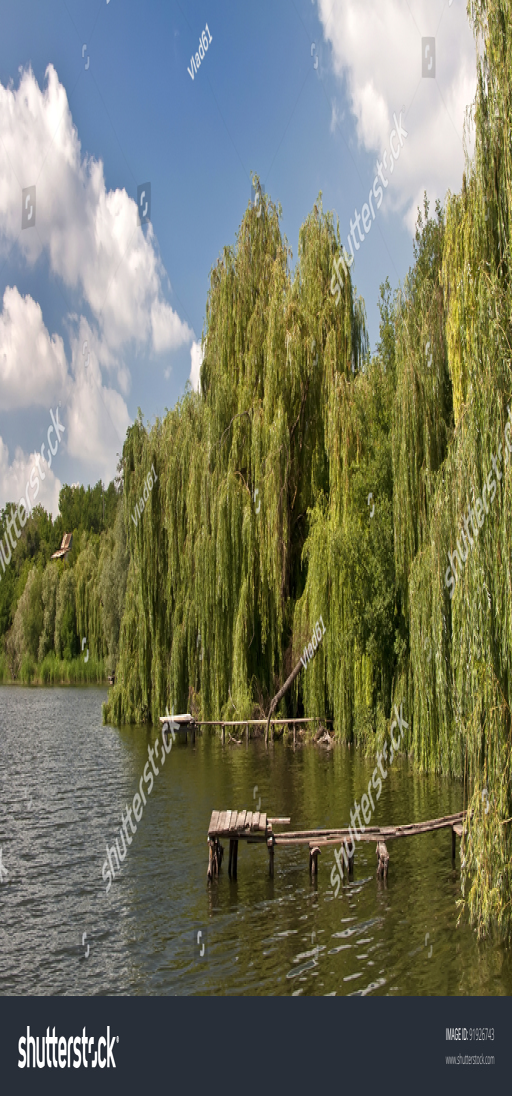
weeping willow tree on the bank of a river in the summer .